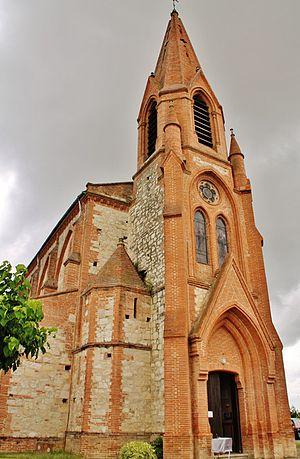
église St Jacques
Garganvillar est une commune française située dans le département de Tarn-et-Garonne, en région Occitanie.